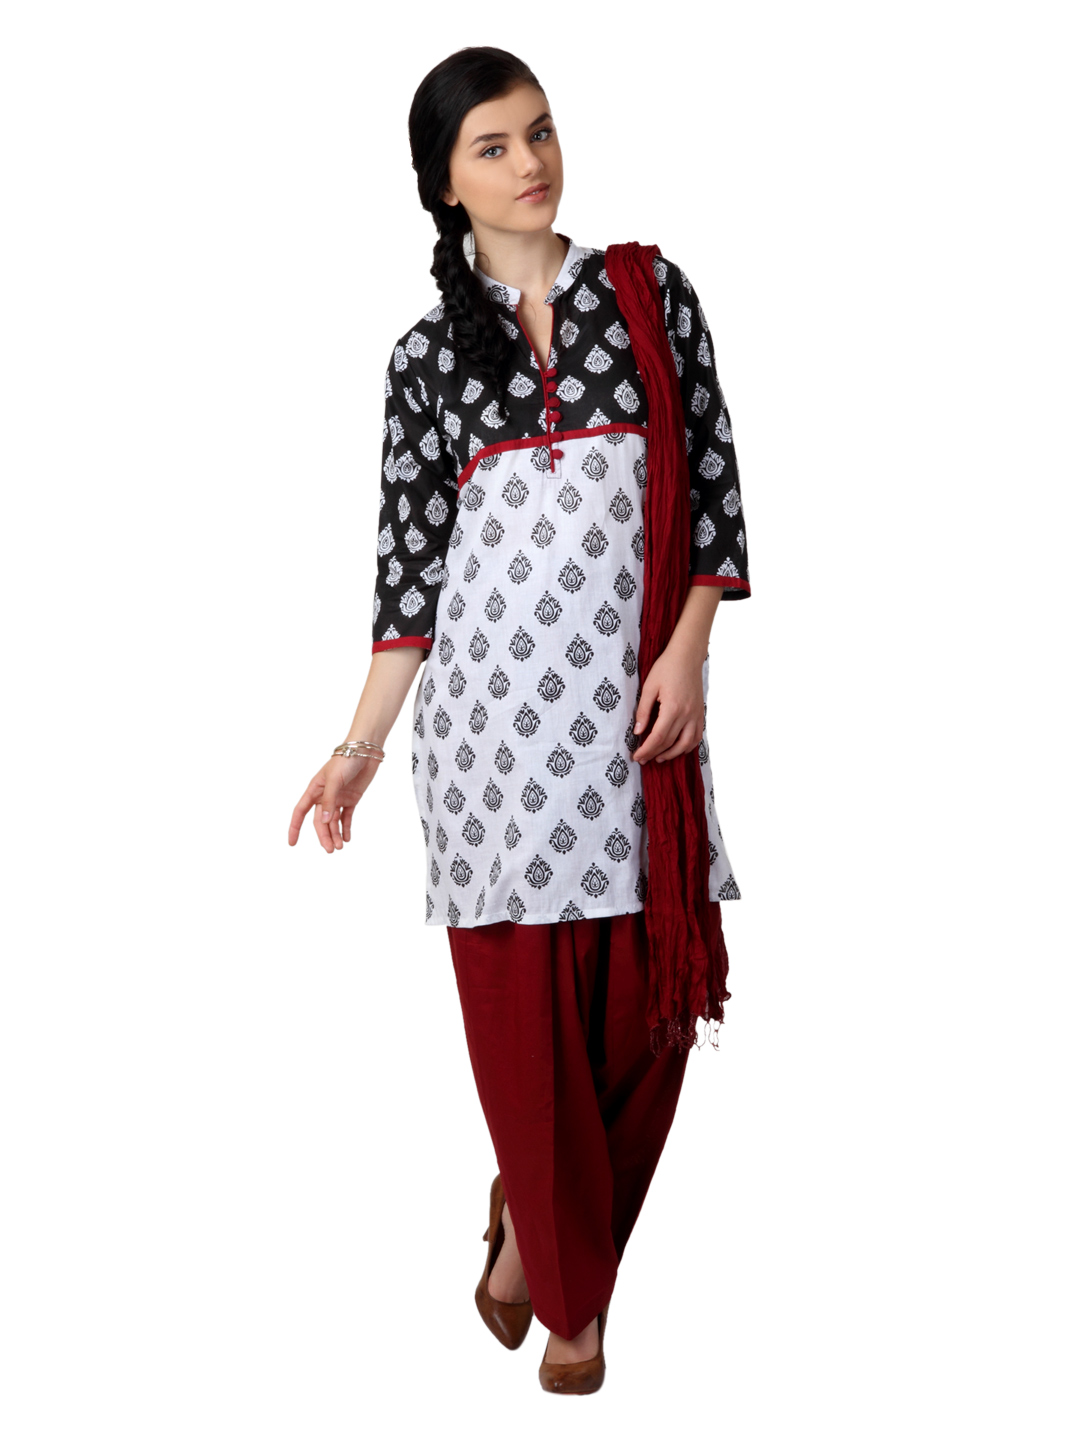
Shree Women Black & White Printed Salwar Suit with Dupatta
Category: Apparel / Apparel Set / Kurta Sets
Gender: Women
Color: Black
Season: Fall 2012
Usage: Ethnic